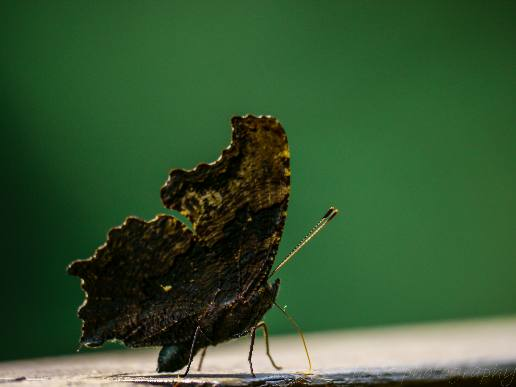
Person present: No